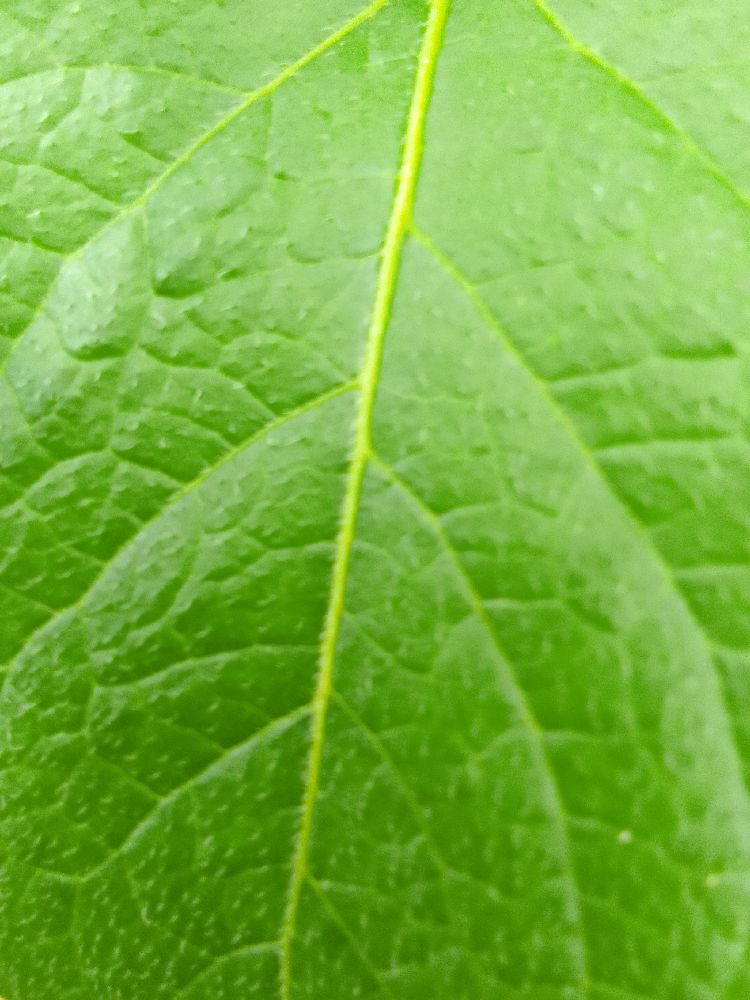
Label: Healthy